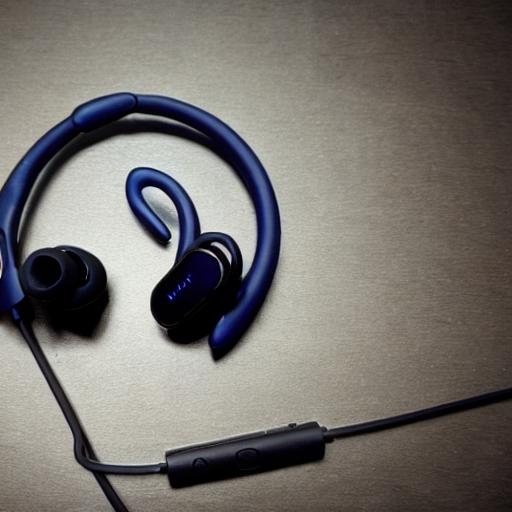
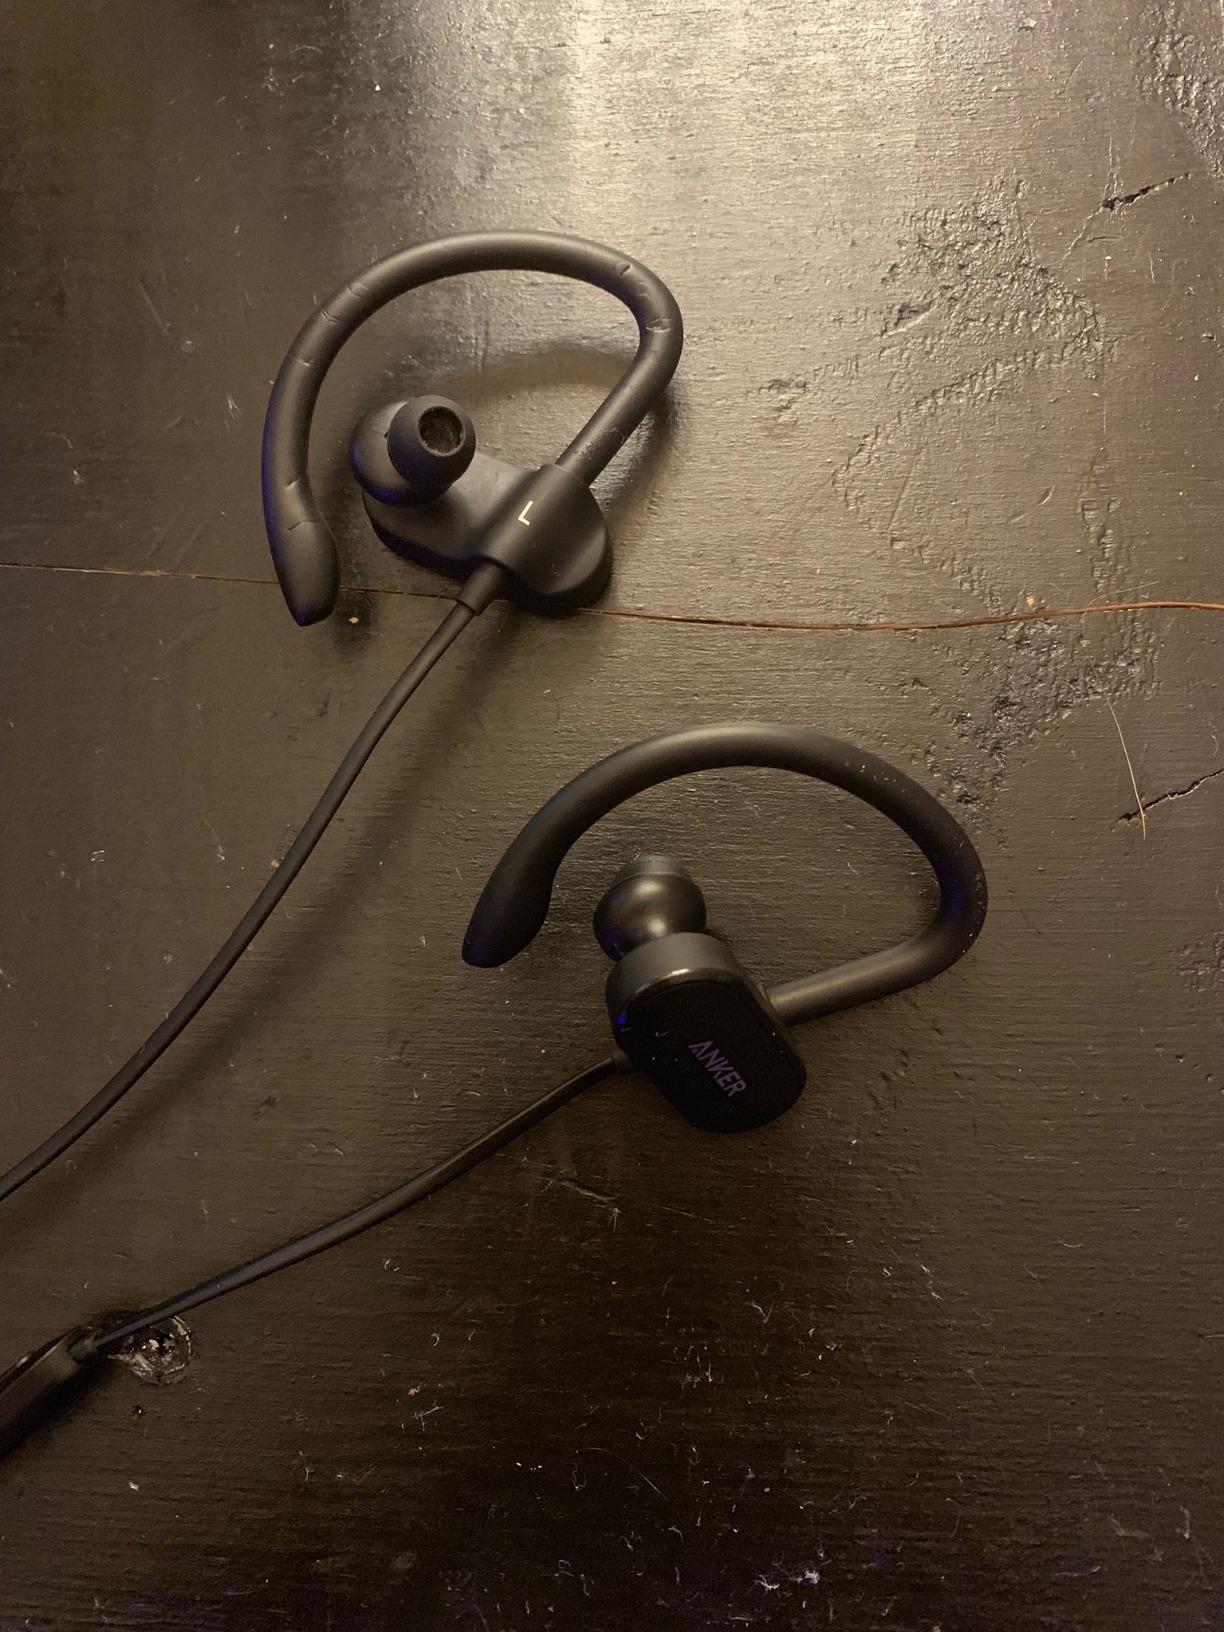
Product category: headphones
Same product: no